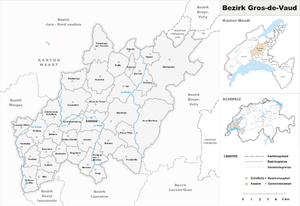
Le district du Gros-de-Vaud, dont Échallens est le chef-lieu, est l'un des dix districts du canton de Vaud.